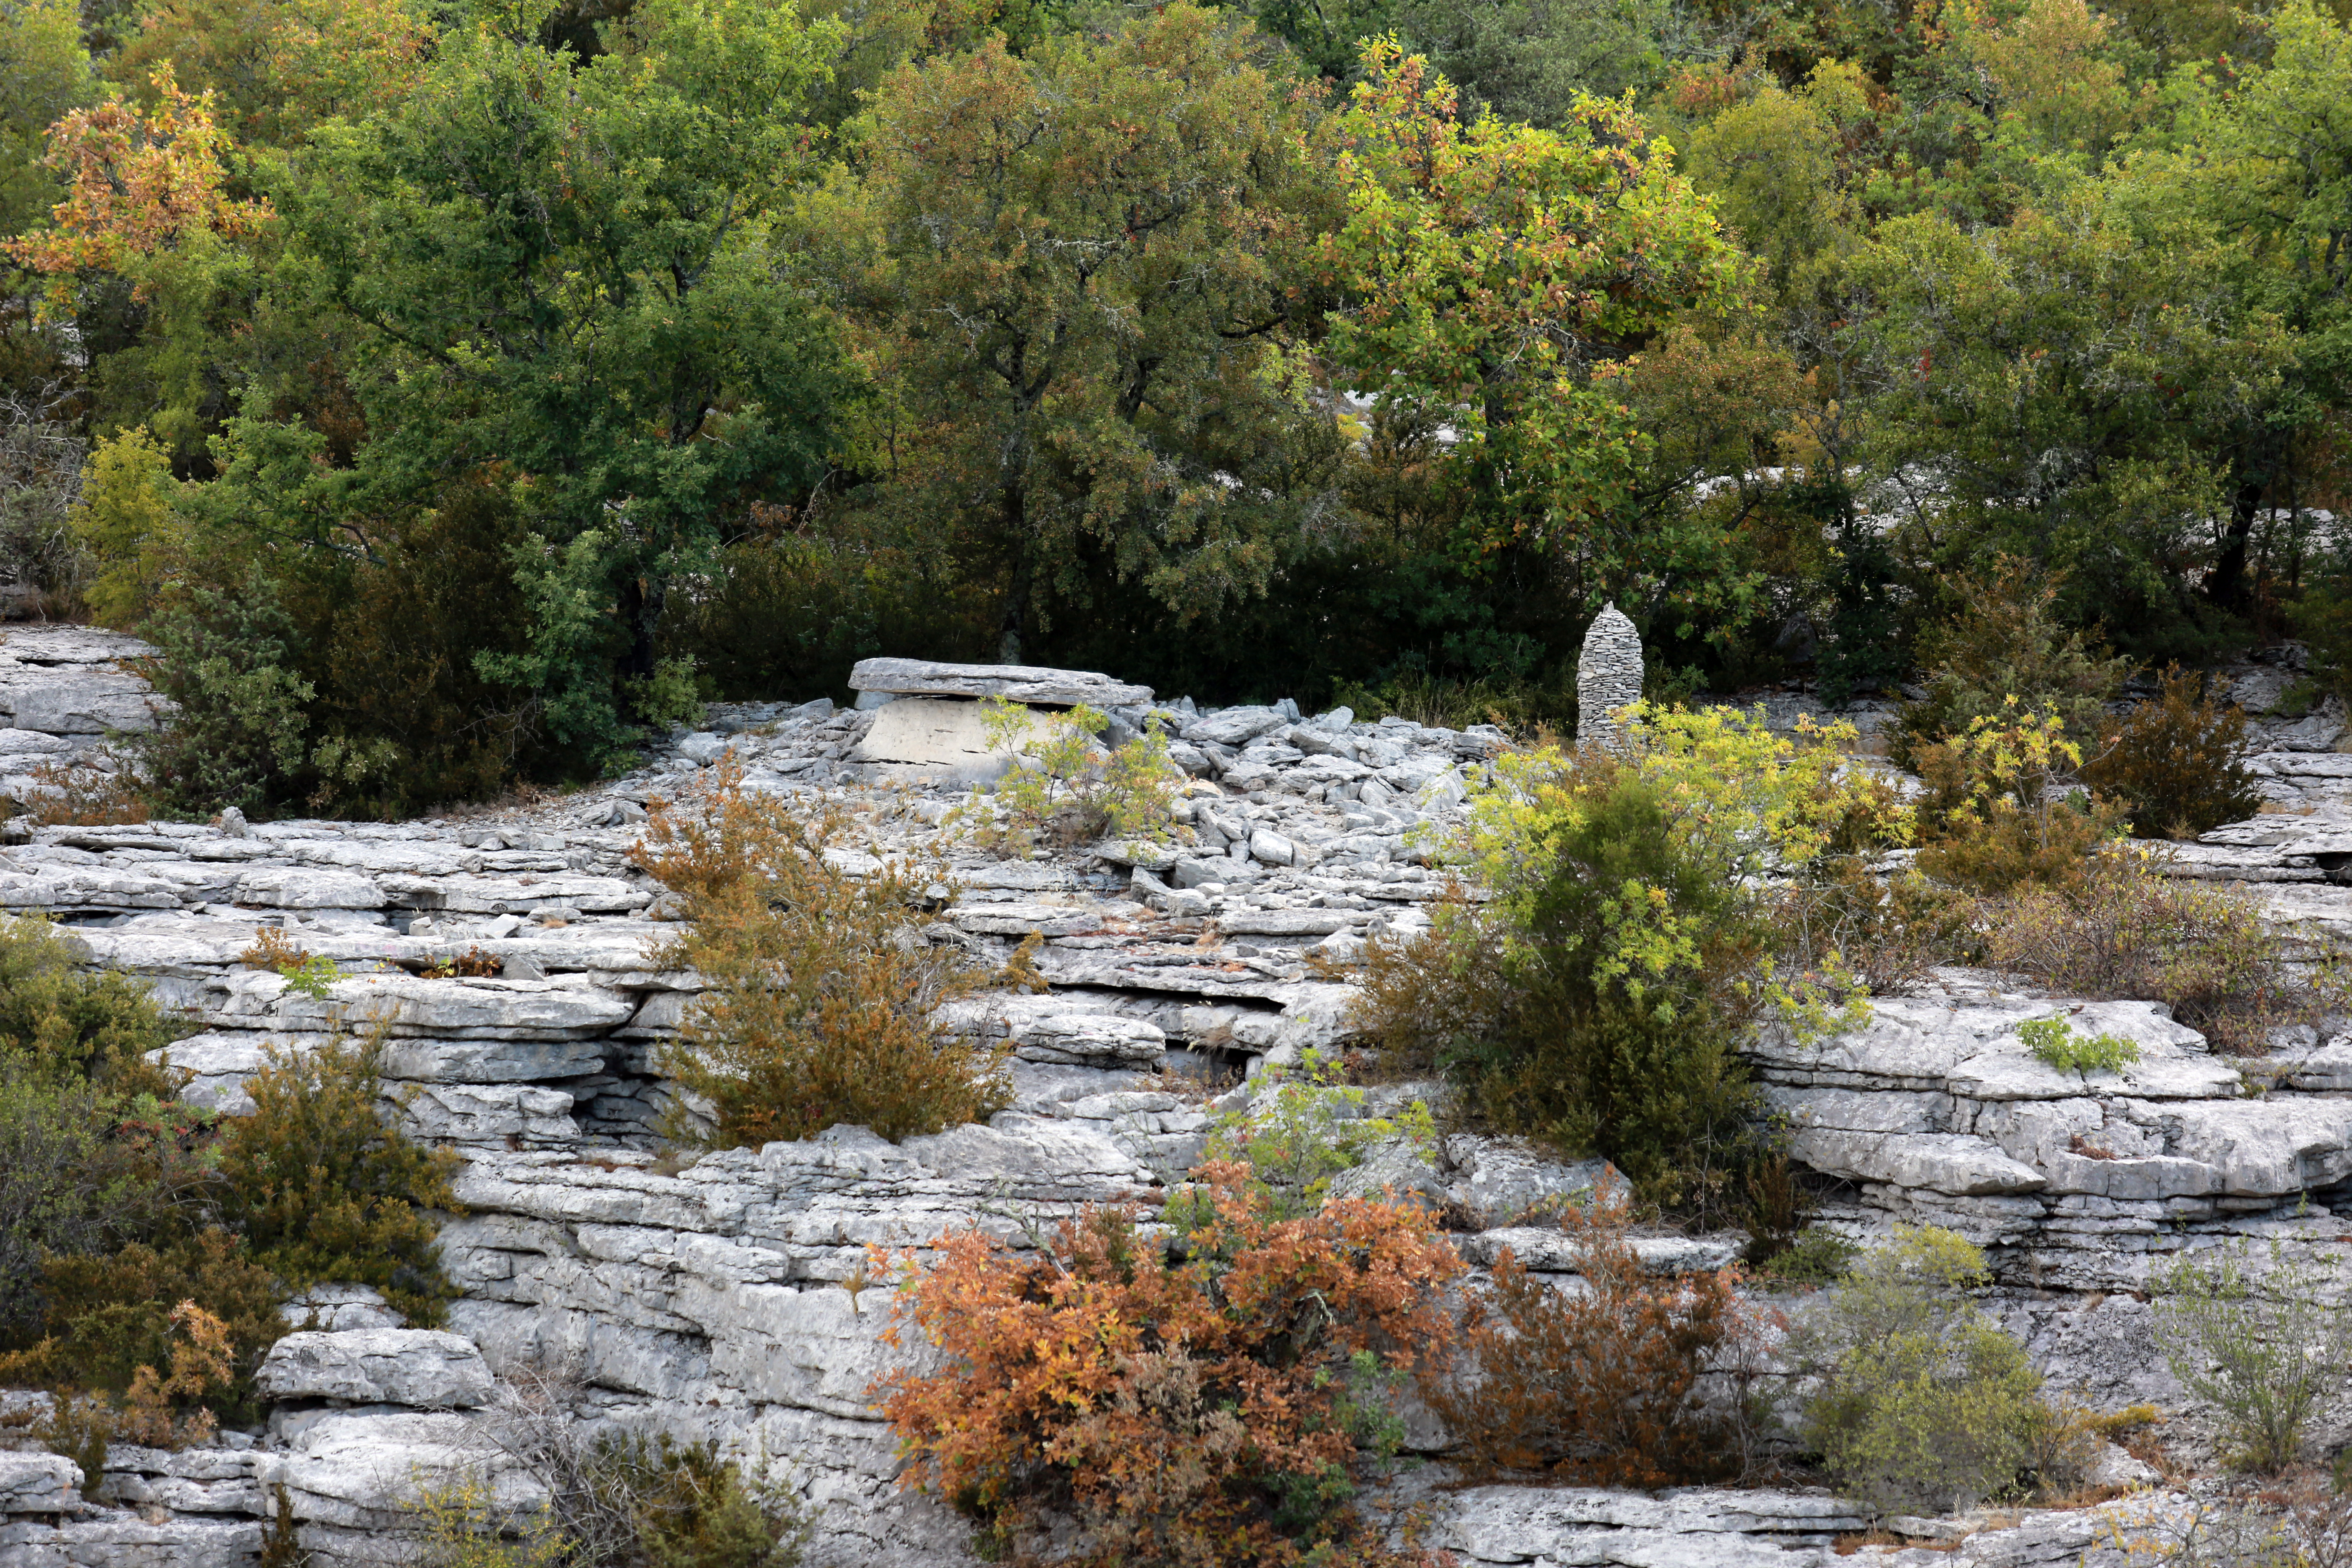
landscape, tree, water, nature, forest, creek, wilderness, leaf, flower, river, valley, pond, france, europe, stream, autumn, canon, rapid, season, body of water, paysage, midi, t, landschaft, woodland, southfrance, sdfrankreich, zuidfrankrijk, constructions, rhnealpes, ardche, roches, calcaire, exterieur, restauration, curiosit, prservation, dolmens, sitearchologique, nolithique, pierresplantes, lvations, sitedunolithique, ecosystem, watercourse, landform, geographical feature